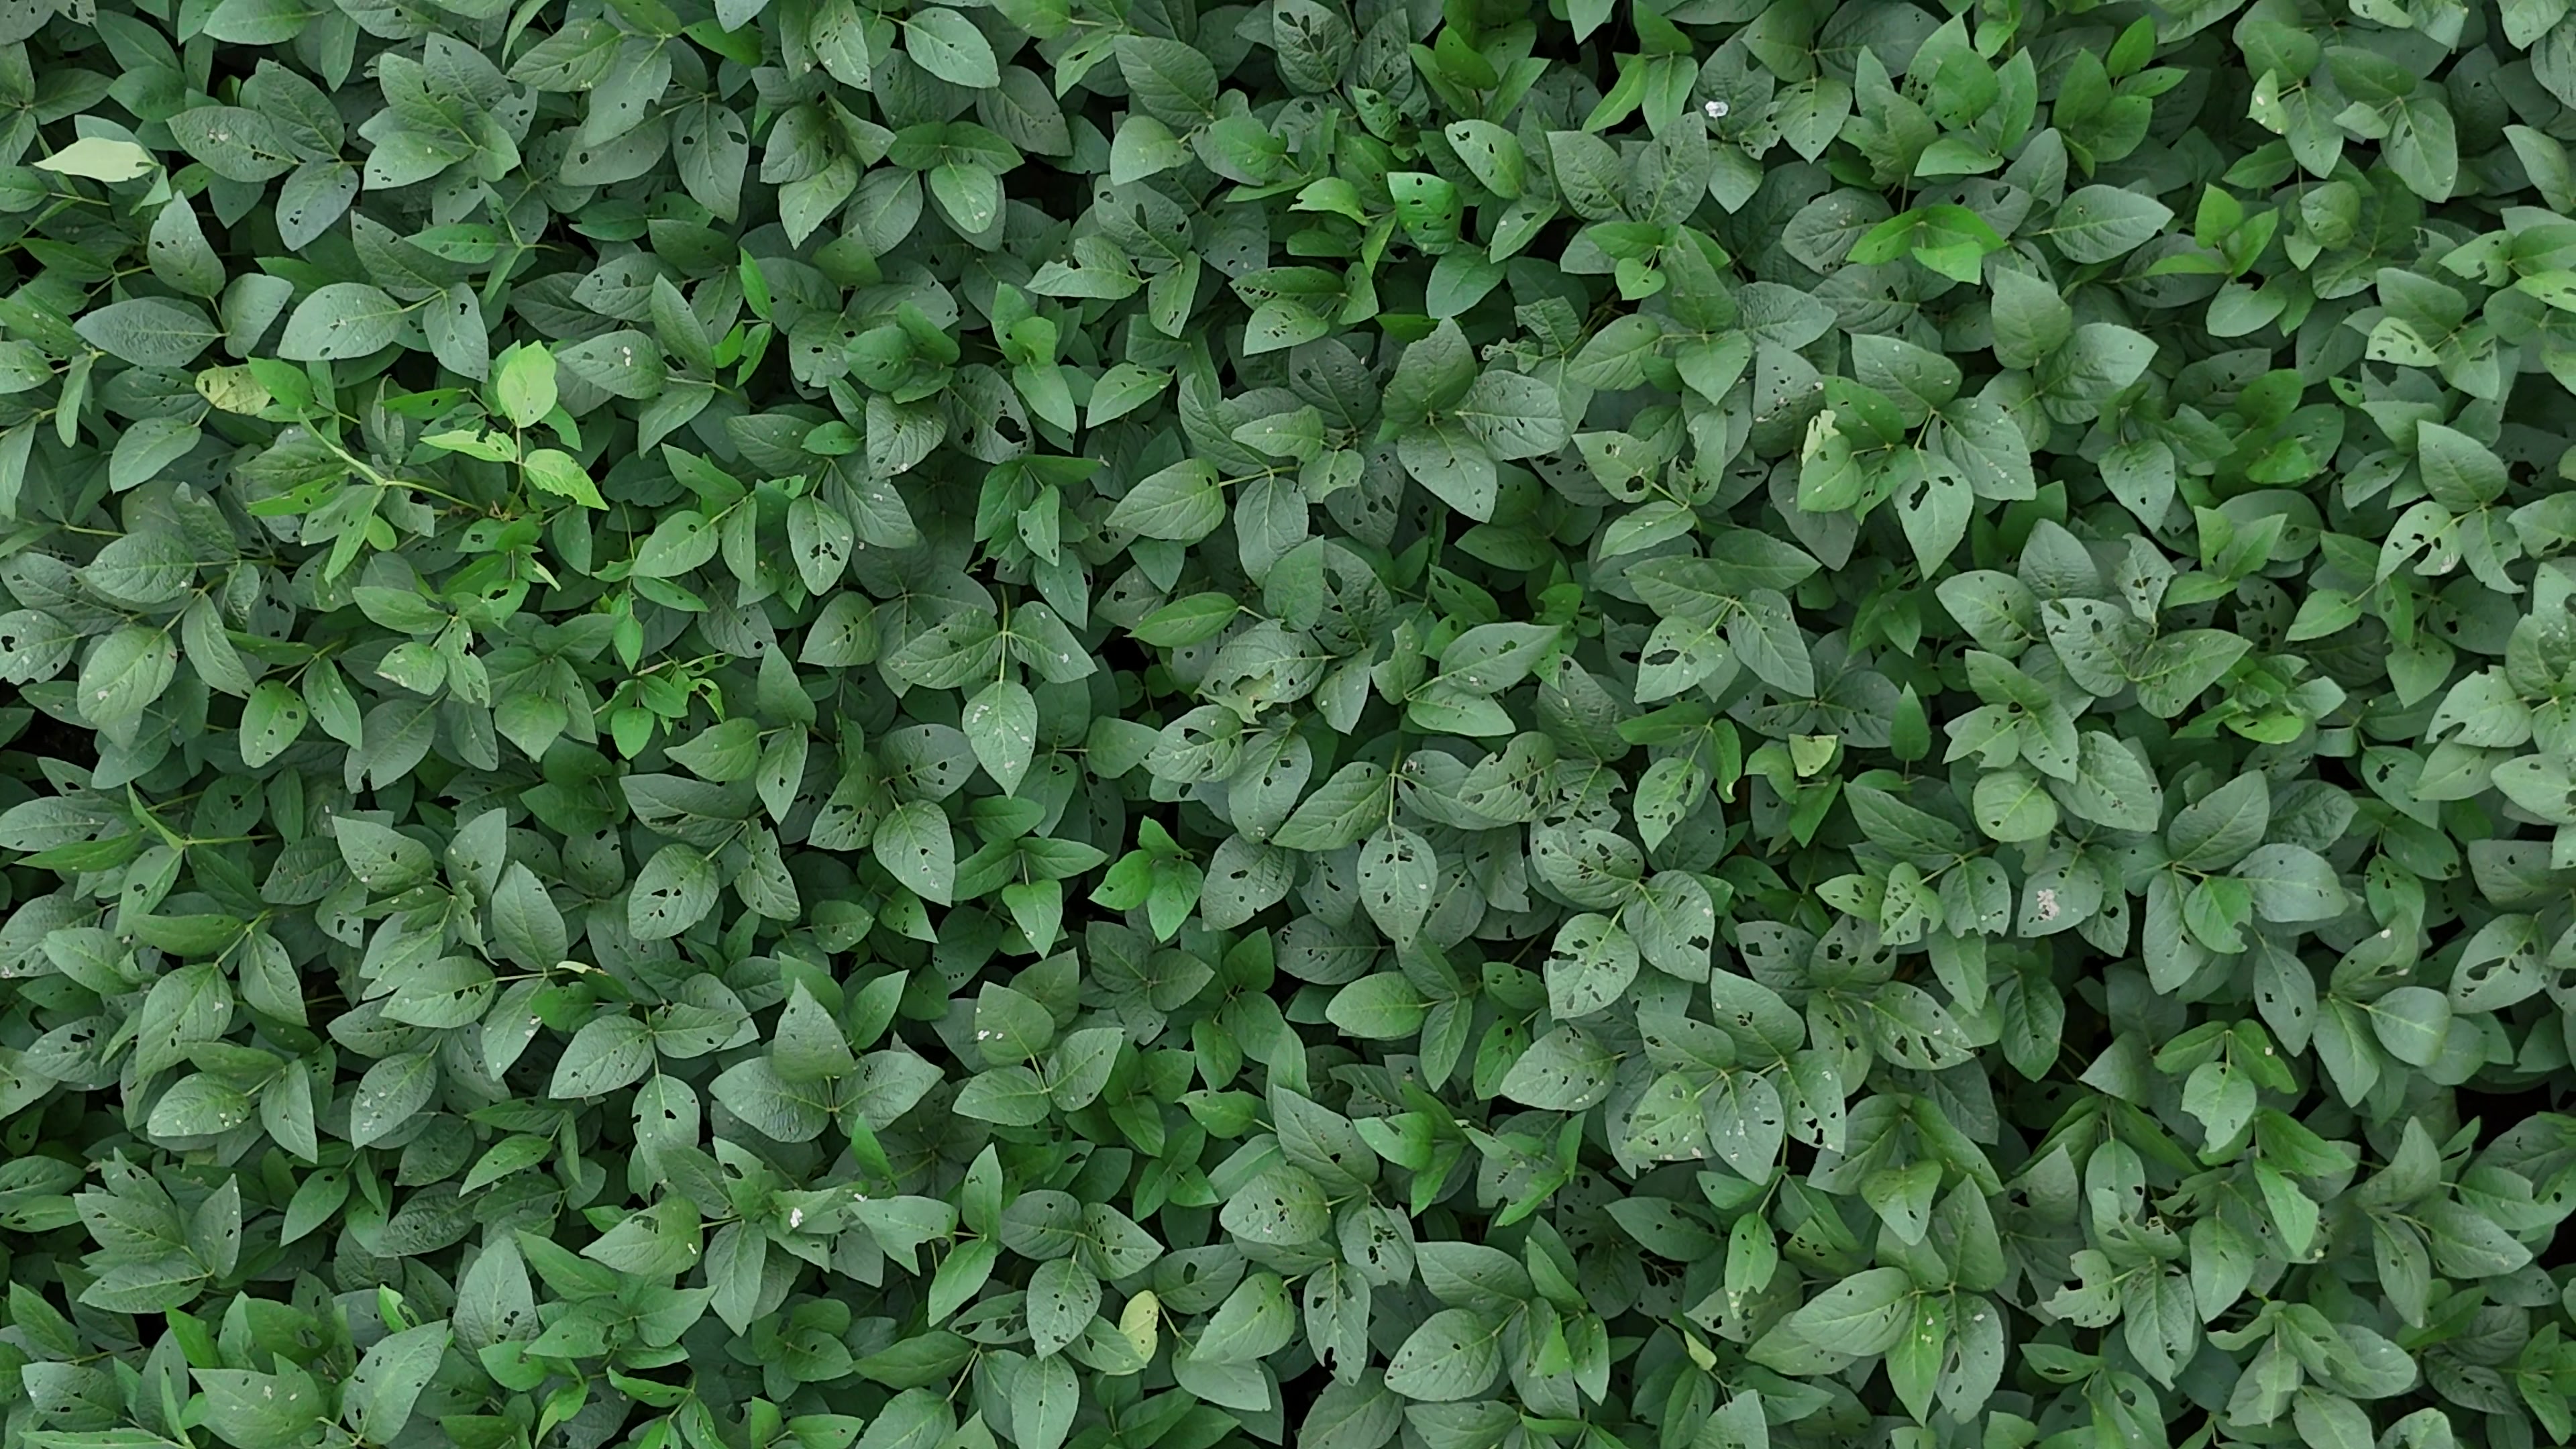
Label: Semilooper_Pest